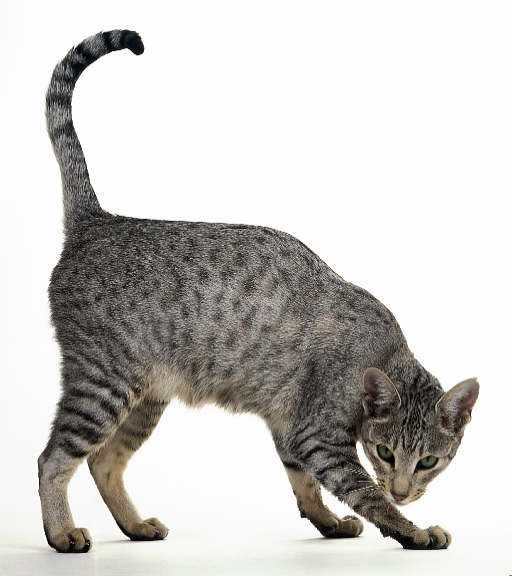
Breed: egyptian mau